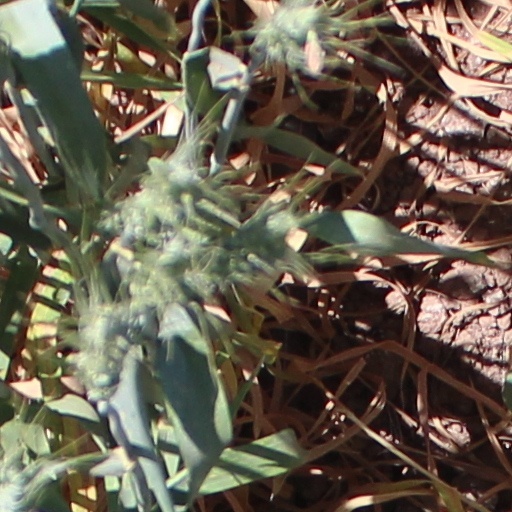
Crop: wheat